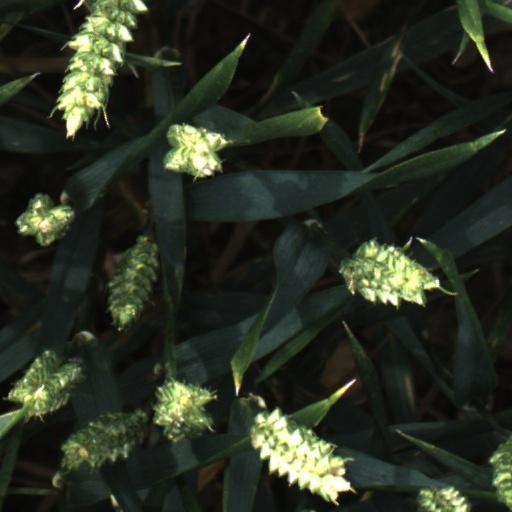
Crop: wheat